Railroad Labor Board

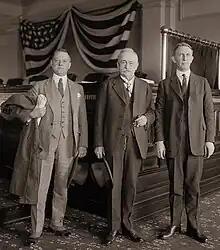
G.W.W. Hanger, R.M. Barton, and Chairman Ben W. Hooper of the Railroad Labor Board in 1921

The Railroad Labor Board (RLB) was an institution established in the United States of America by the Transportation Act of 1920. This nine-member panel was designed as means of settling wage disputes between railway companies and their employees. The Board's approval of wage reductions for railroad shopmen was instrumental in triggering the Great Railroad Strike of 1922. The Board was terminated on May 20, 1926 when President Calvin Coolidge signed a new Railway Labor Act into law.